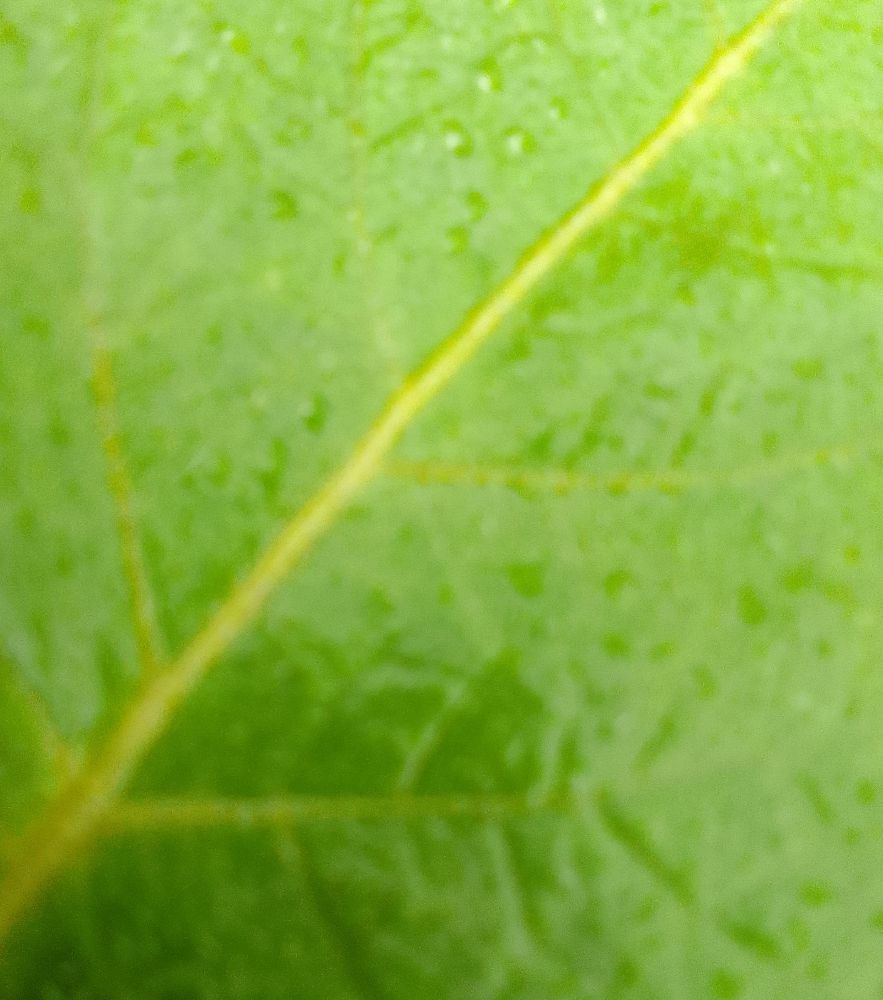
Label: Healthy